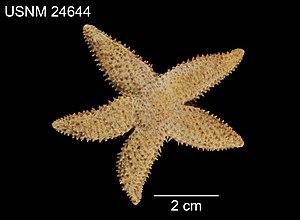
Leptasterias est un genre d'étoiles de mer de la famille des Asteriidae.